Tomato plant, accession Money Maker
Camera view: tilt-top (135 deg); turntable rotation: 270 degrees
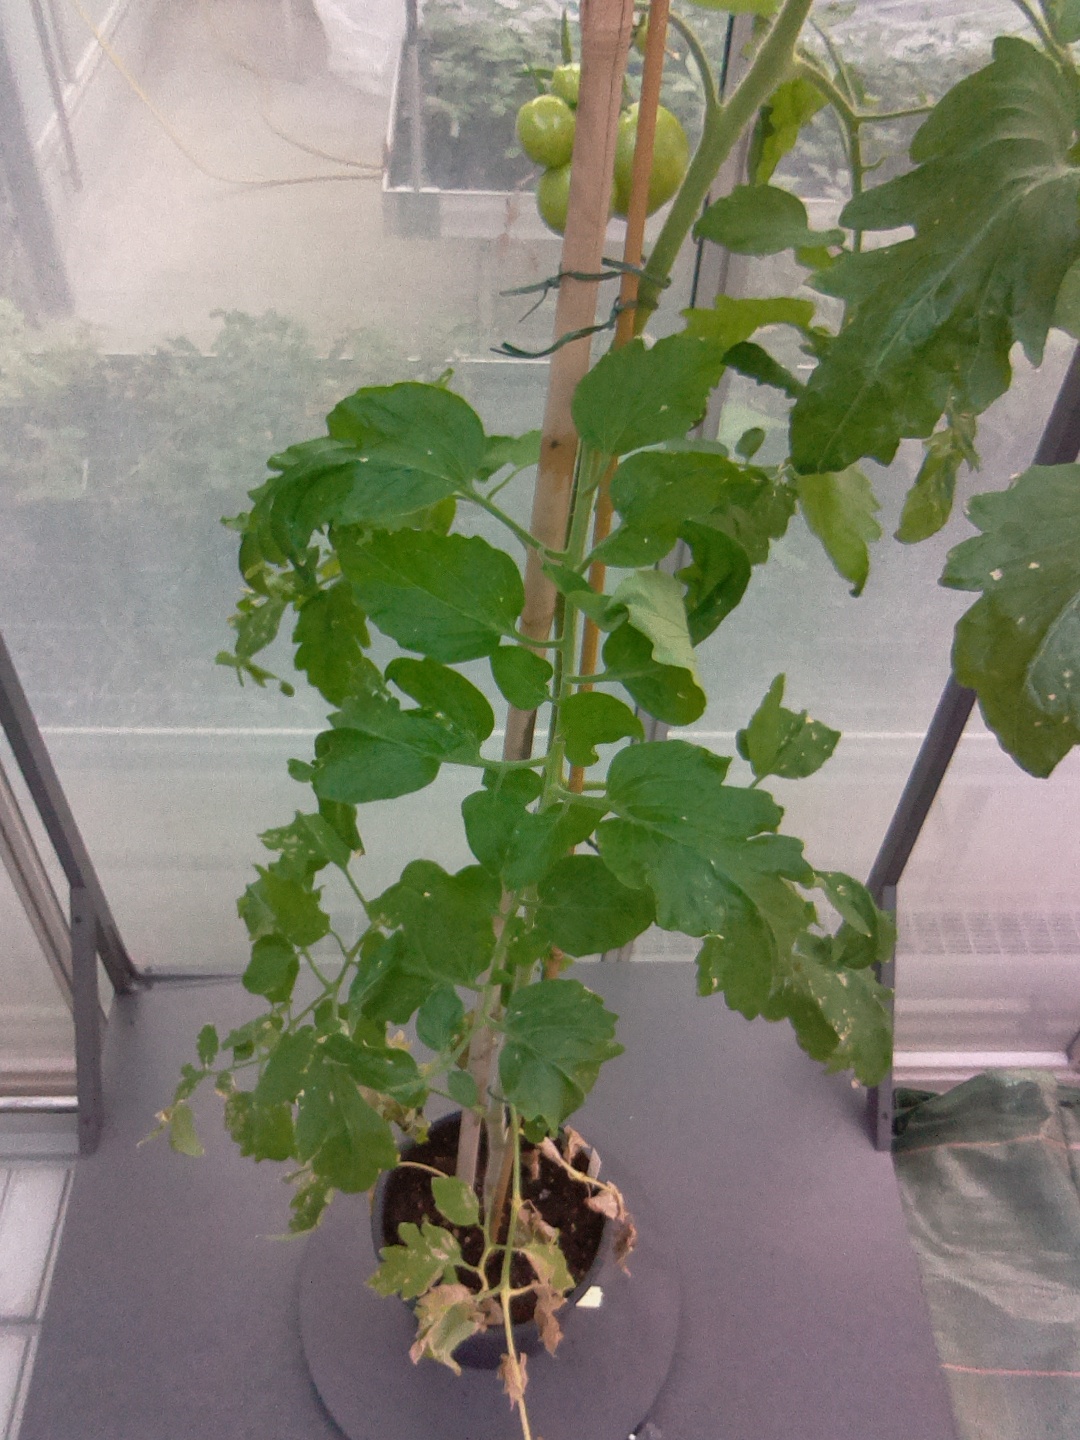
BBCH growth stage 73: 30%-40% of final fruit size